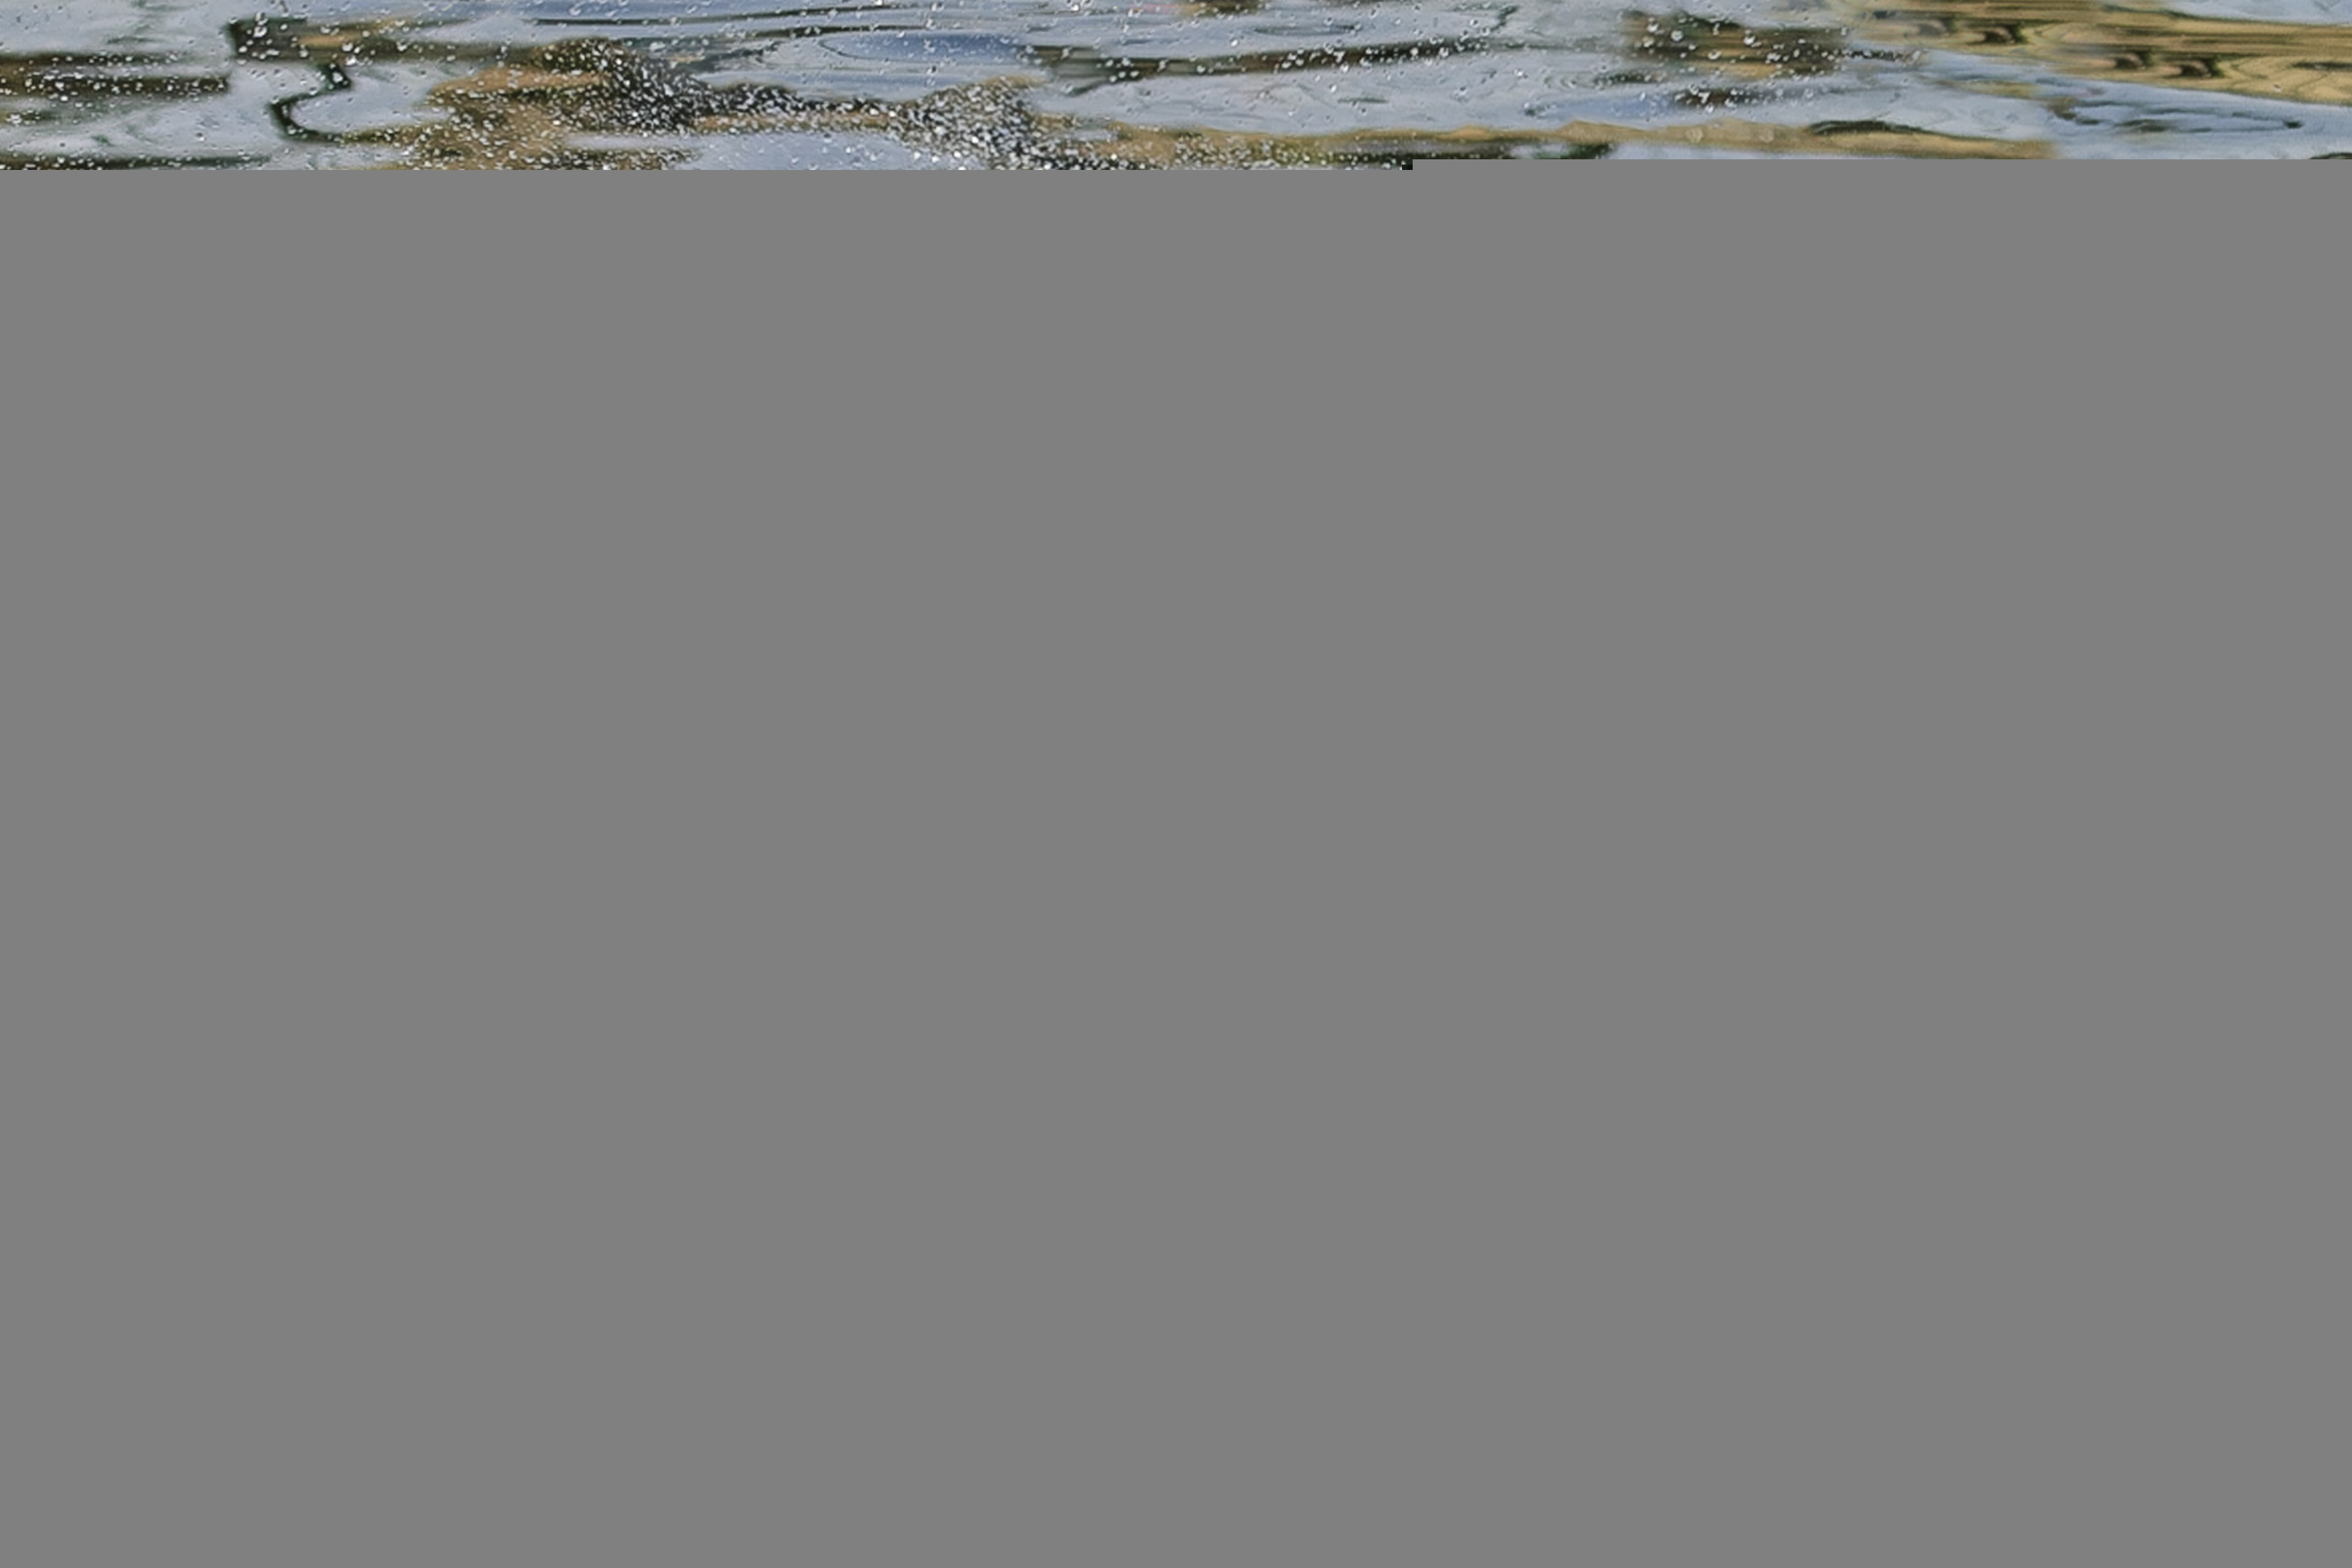
bear, zoo, line, terrain, polar bear, text, screenshot